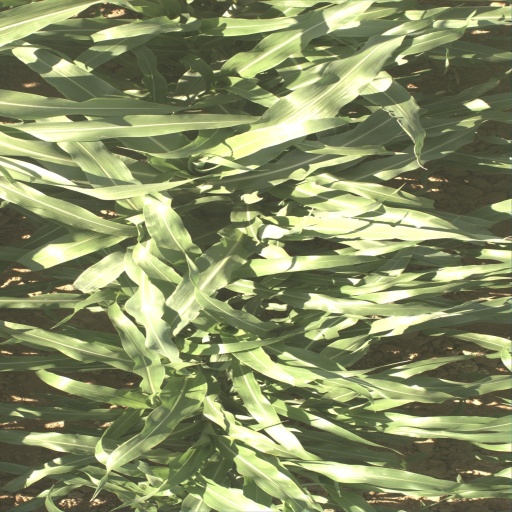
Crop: sorghum